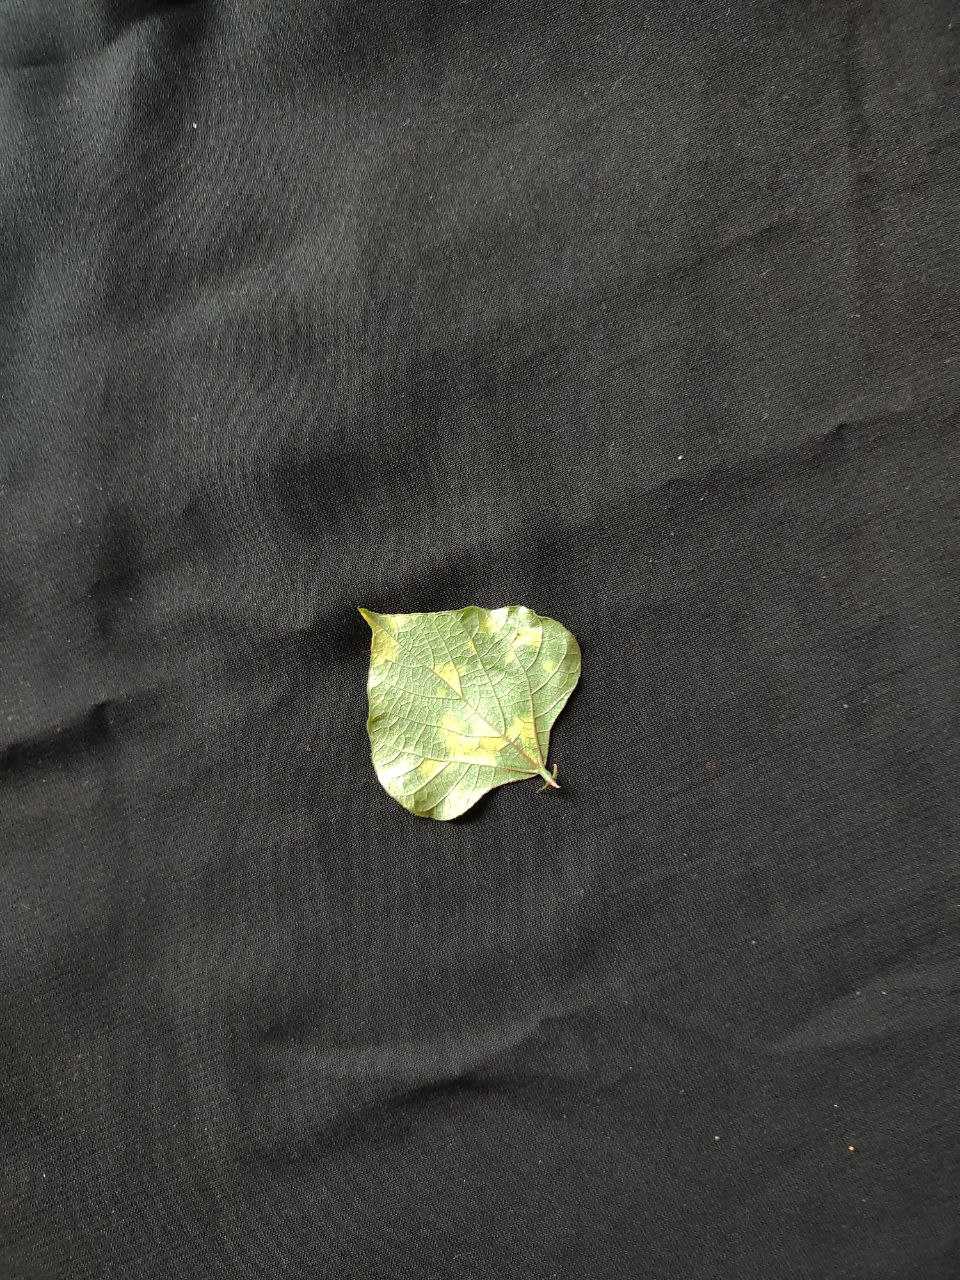
Crop: bean
Leaf condition: Mosaic Virus